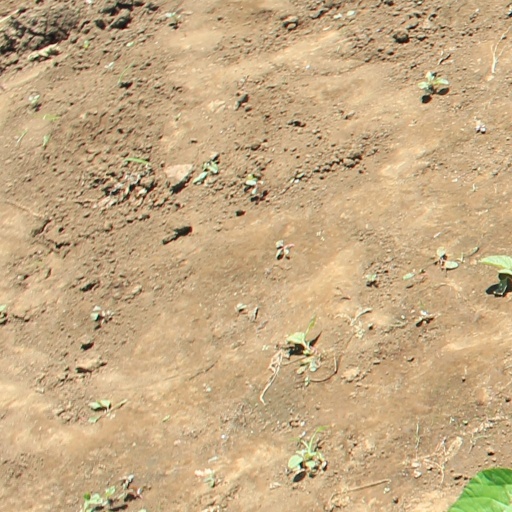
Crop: soybean